Cinderella (2021 American film)

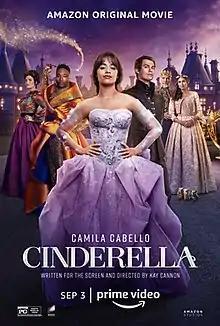
Official release poster

Cinderella is a 2021 romantic comedy jukebox musical film based on the fairy tale of the same name by Charles Perrault. Written and directed by Kay Cannon, it stars singer Camila Cabello as the title character in her acting debut, alongside Nicholas Galitzine, Idina Menzel, Minnie Driver, Billy Porter and Pierce Brosnan. It is a jukebox musical, featuring pop and rock hits, in addition to several original songs.